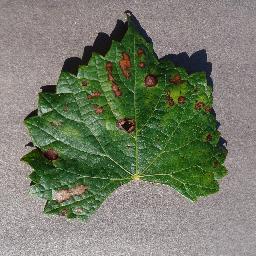
Label: Grape___Esca_(Black_Measles)